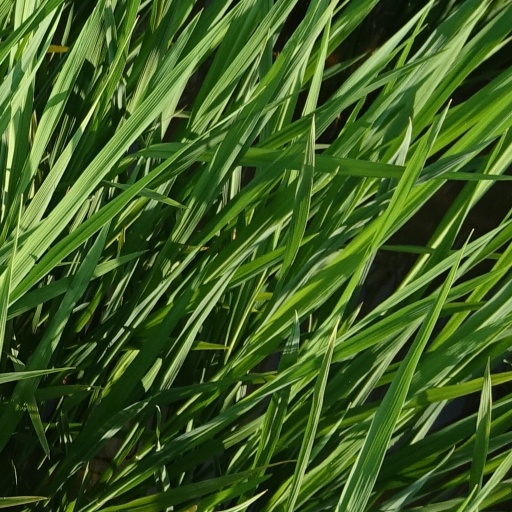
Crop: rice